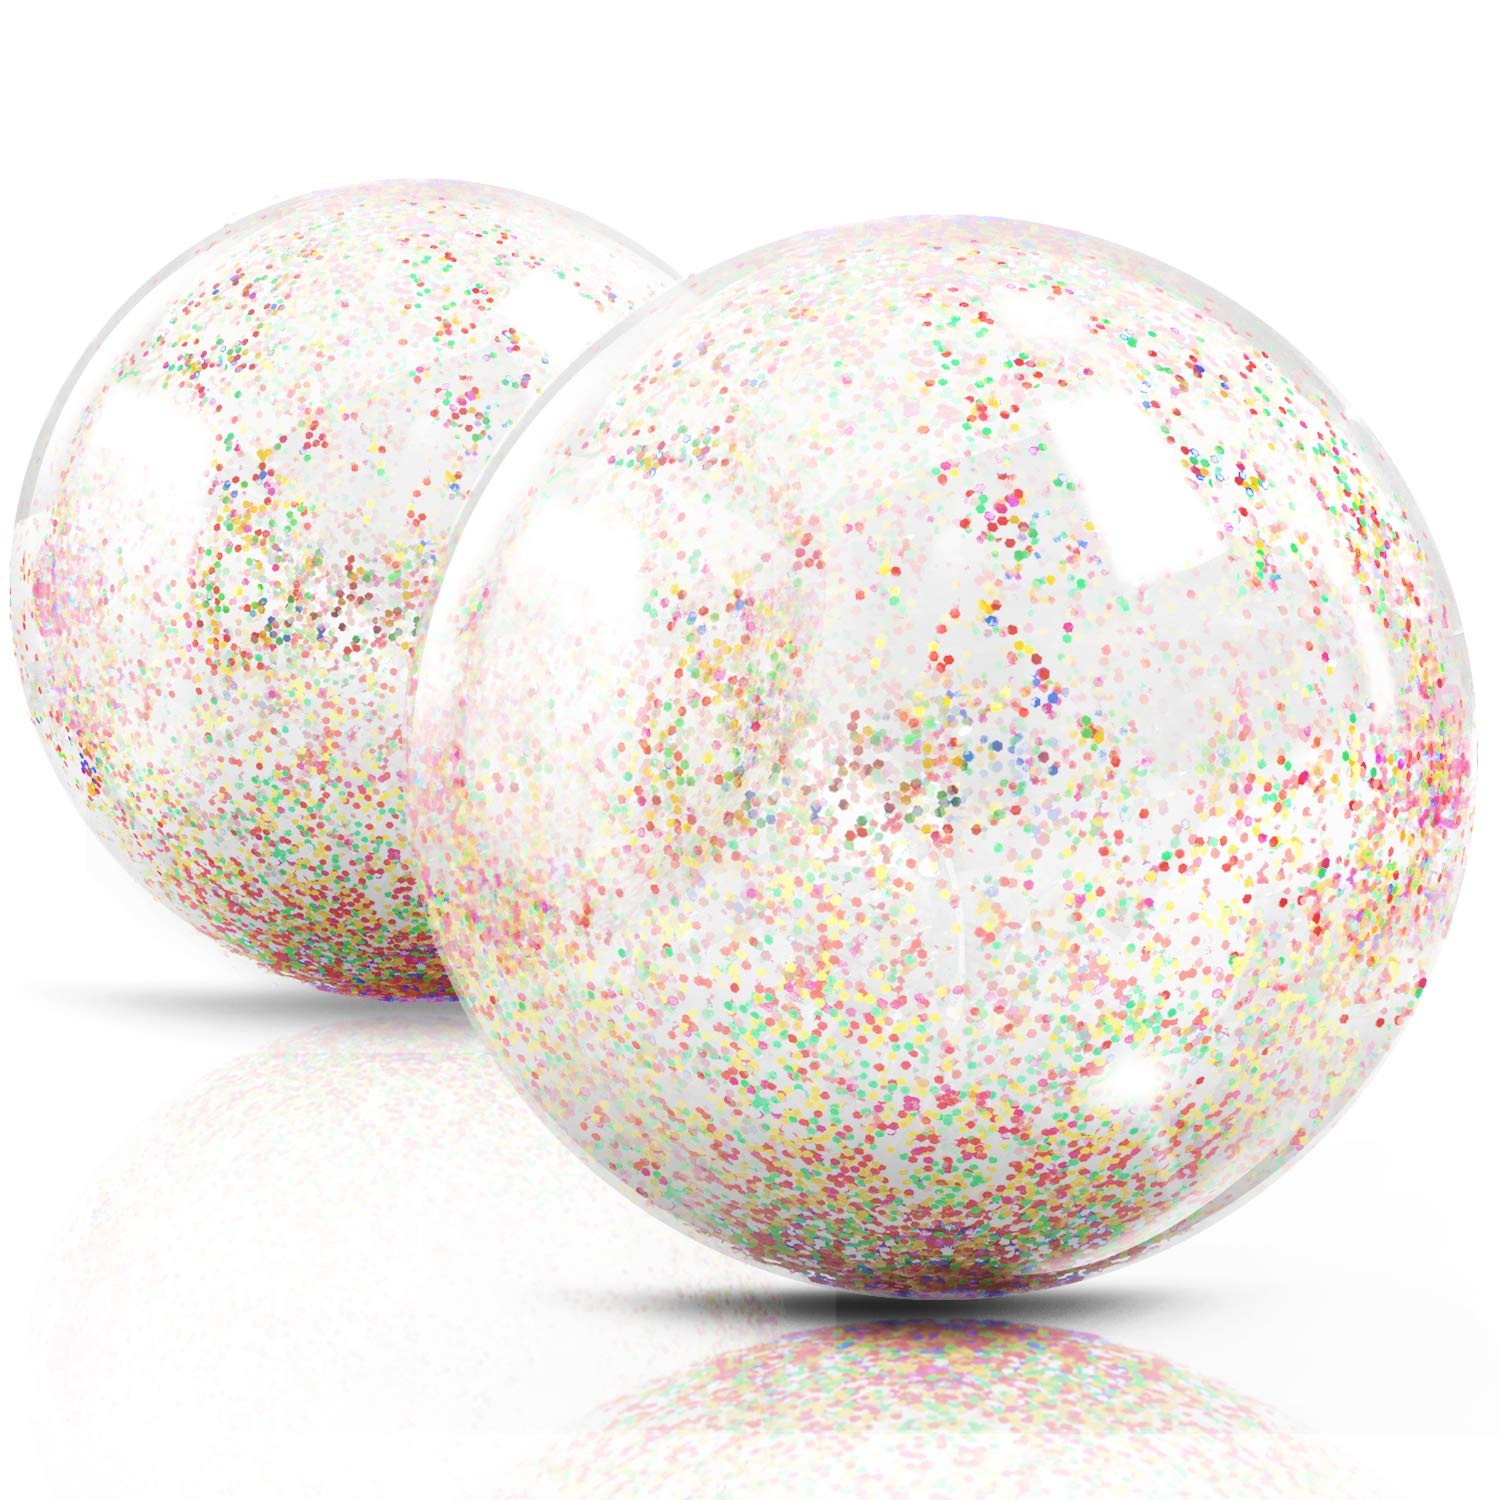
1 x RAW Customer Returns NOVELTY PLACE Transparent Inflatable Beach Balls with Rainbow Sequin Glitter Confetti - Summer Beach Pool Party Toy - 2 Pcs 16 In 12 In  - RRP £7.95
Download Manifest: HERE Title Qty Unit Price Total Price ASIN EAN NOVELTY PLACE Transparent Inflatable Beach Balls with Rainbow Sequin Glitter Confetti - Summer Beach Pool Party Toy - 2 Pcs 16 In 12 In 1 £7.95 £7.95 B089SDRWND N/A
Brand: Jobalots
Category: Toys & Games > Toys > Beach & Sand Toys